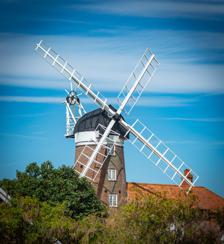
Building: Weybourne Windmill
Country: Unknown
Year built: 1850
Weybourne Windmill Origin Mill location Village of Weybourne Grid reference TF76033267 Coordinates 52°56′37.3″N 1°08′50.0″E / 52.943694°N 1.147222°E / 52.943694; 1.147222 Information Purpose 1850 Weybourne Windmill is located on the eastern high ground above the village of Weybourne in the English county of Norfolk. It is on the northern side of the A149 coastal road that links King's Lynn to Great Yarmouth . The Windmill is 3 miles west of Sheringham and is within the Norfolk Coast AONB .  The mill is a grade II listed building . Description The Windmill was built in 1850 and consists of five storeys built from red brick. When it was in operation the sails, which are now fixed in an easterly direction, powered three pairs of overdriven millstones . The millstones were located on the second floor. The mill had four double shuttered sails. The cap is boat shaped and has an eight-bladed fan. It once also had a stage around its girth at the second floor which has long been removed. History The windmill ceased production in 1916 and fell into disrepair. In 1925 some restoration work of sorts took place but as a result most of the machinery was removed except for the windshaft. By 1929 the windmill had passed into the hands of Sydney Broklesby and the mill had no sails, fantail or gallery. 1967 onwards In 1967 the windmill was purchased by A Mr Body and in 1968 a new cap made and installed by William Bird & Son, Contractors Ltd. of North Walsham . In 1969 the skeleton sails seen to this day were installed by Thompson & Son. There was no brakewheel and so sails were fixed accordingly to face to the East. In 1970, a grant was given by the Norfolk Windmills Trust to restore the paintwork of the windmill and in 1973 a further grant was given by the Trust for further renovation and maintenance work. In 1982 the windmill was once again up for sale and was sold for £125,000. References